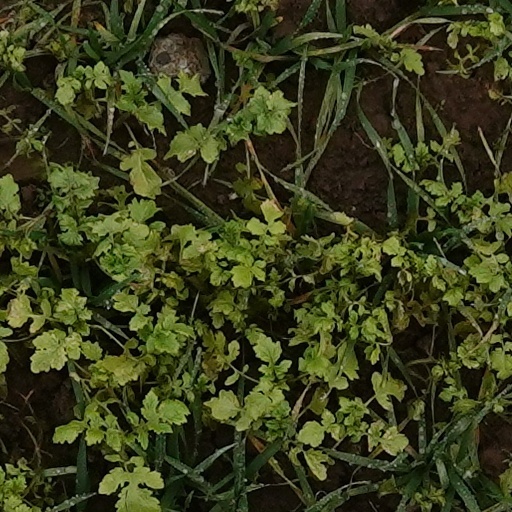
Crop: wheat